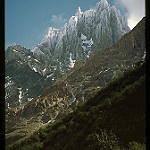
Scene: Outdoor